Cranham

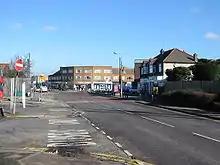
Willow Parade and shops on Front Lane

Front Lane is the main road through Cranham and runs north to south, connecting with the A127 road in the north. Approximately to the northeast it has a junction with the M25 motorway, which forms the outer ring road of London. Cranham is the location of the Upminster depot of the London Underground's District line. The nearest London Underground station is at Upminster, approximately to the west. The London-Tilbury-Southend line of the National Rail network passes through the area in two places, with the nearest station also at Upminster. There are Transport for London bus service to Upminster, Hornchurch, Romford, and Ockendon station on routes 248, 346 and 347.